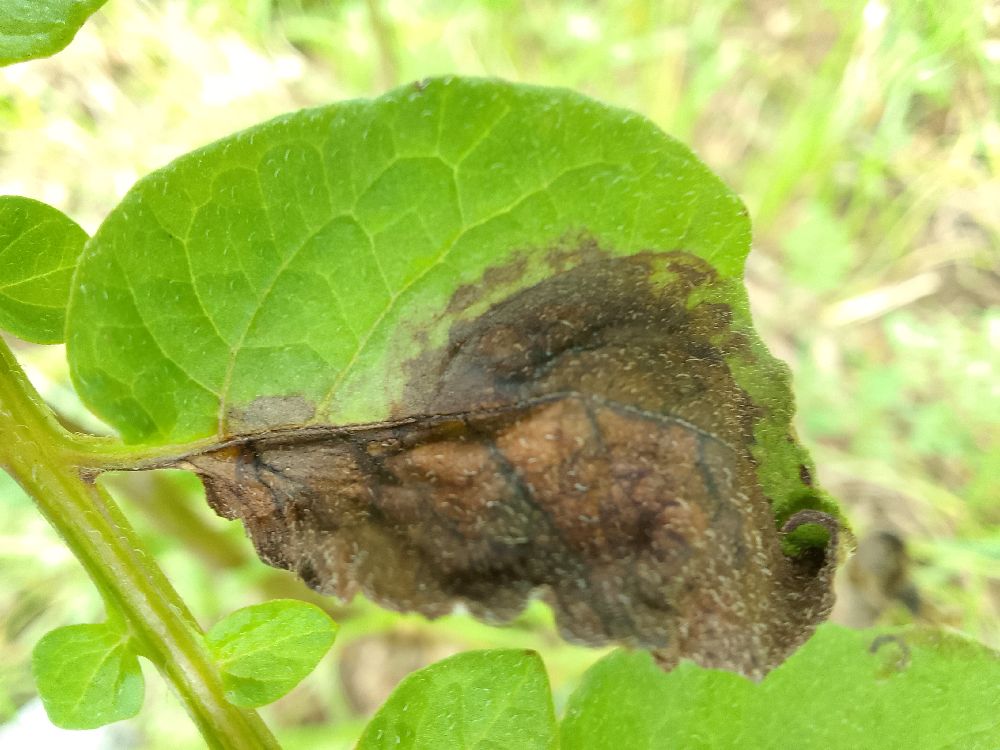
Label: Late blight